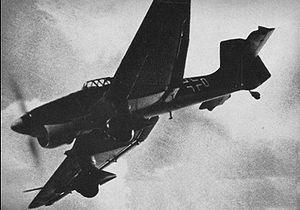
Junkers & Co est une société métallurgique allemande fondée en 1895 par Hugo Junkers à Dessau-Roßlau, produisant à l'origine différentes inventions du fondateur comme des réchauds à gaz. Actuellement, Junkers est une marque du groupe Bosch.
La Luftwaffe était la composante aérienne de la Wehrmacht de 1935 à 1945, donc pendant la Seconde Guerre mondiale. Elle a également participé à la guerre d'Espagne.
La Seconde Guerre mondiale est la première guerre où les avions militaires furent utilisés de façon intensive, devenant un élément essentiel de la doctrine militaire. Certains avions, bien que conçus et utilisés pendant l'entre-deux-guerres, particulièrement au cours de la guerre d'Espagne ont été réunis ici car ils ont été rendus célèbres par leur action au cours de la Seconde Guerre mondiale. Les noms officiellement attribués à certains avions, figurent à côté de leur désignation en italique.